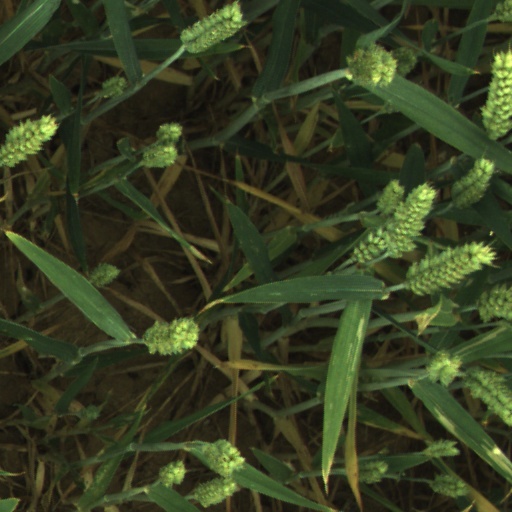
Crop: wheat